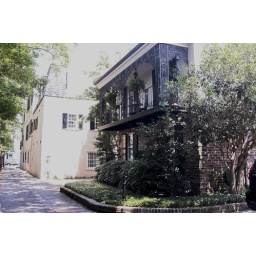
A wrought iron balcony on a house in a small alleyway near the Battery in Charleston SC.